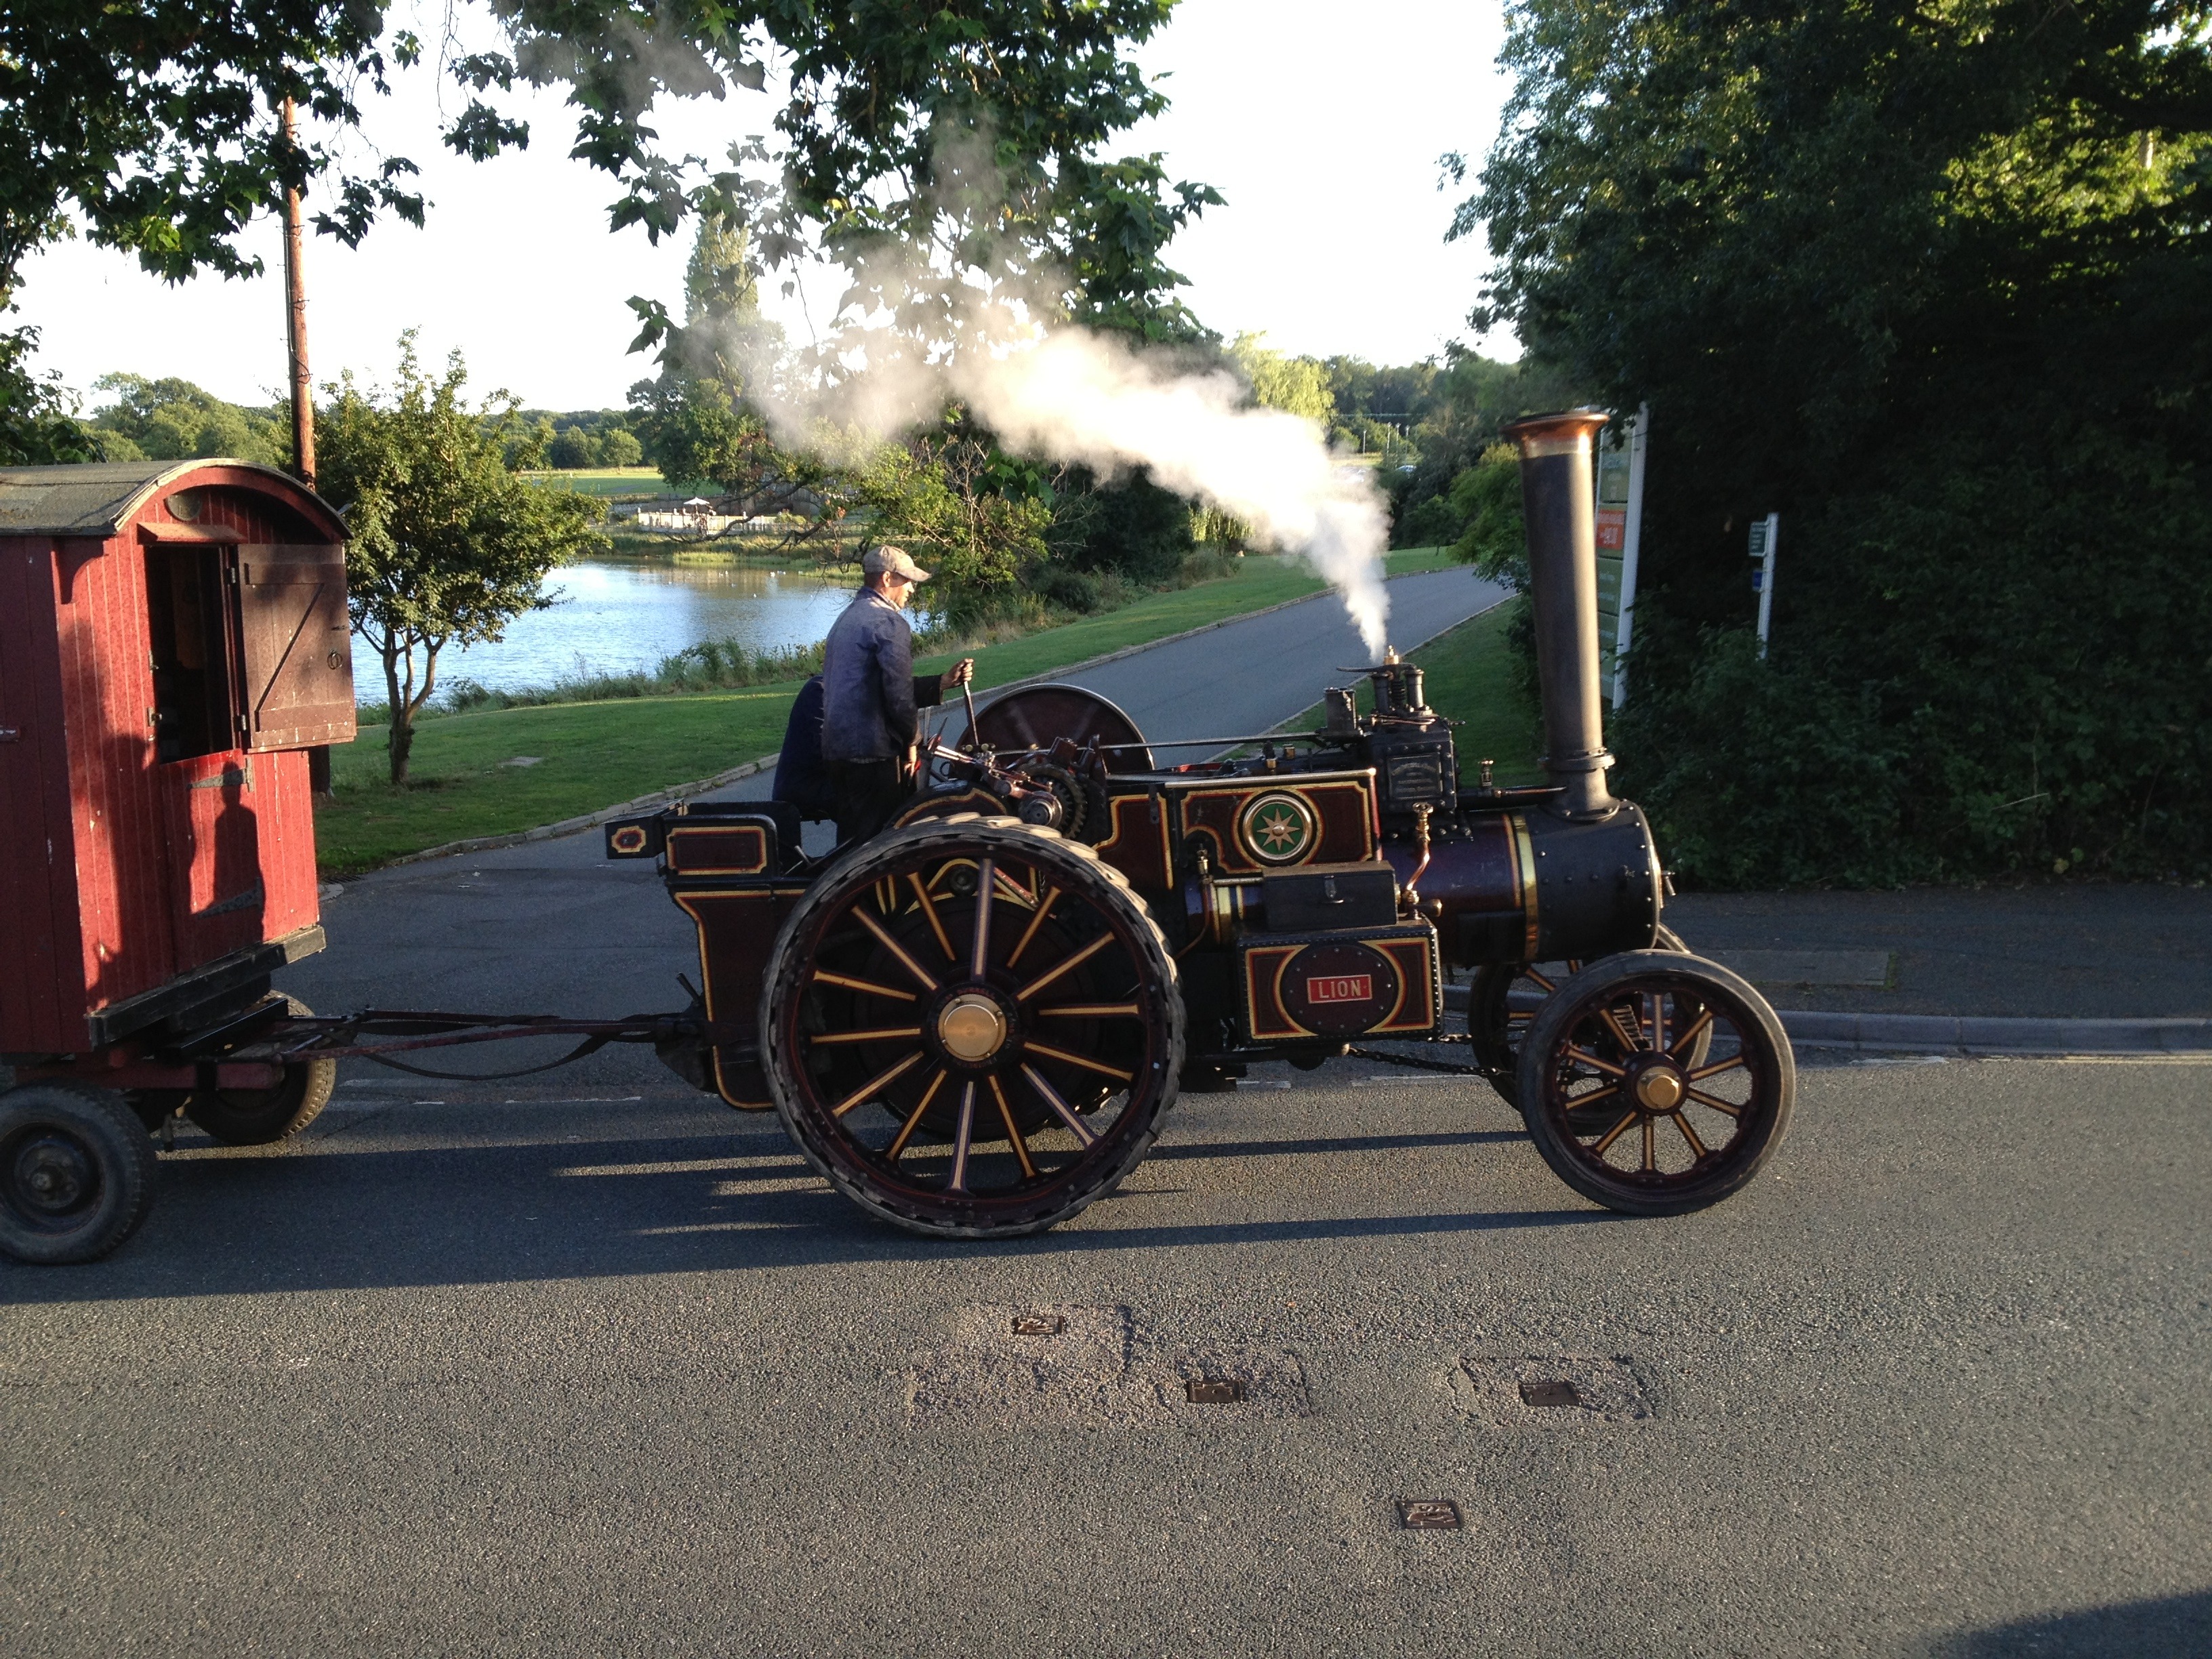
car, tractor, wheel, steam, transport, vehicle, vintage car, england, history, carriage, steam engine, antique car, horse and buggy